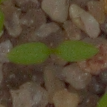
Label: common_chickweed